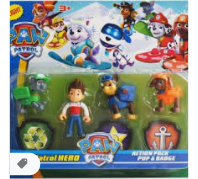
Portrait style: Cartoon Portrait